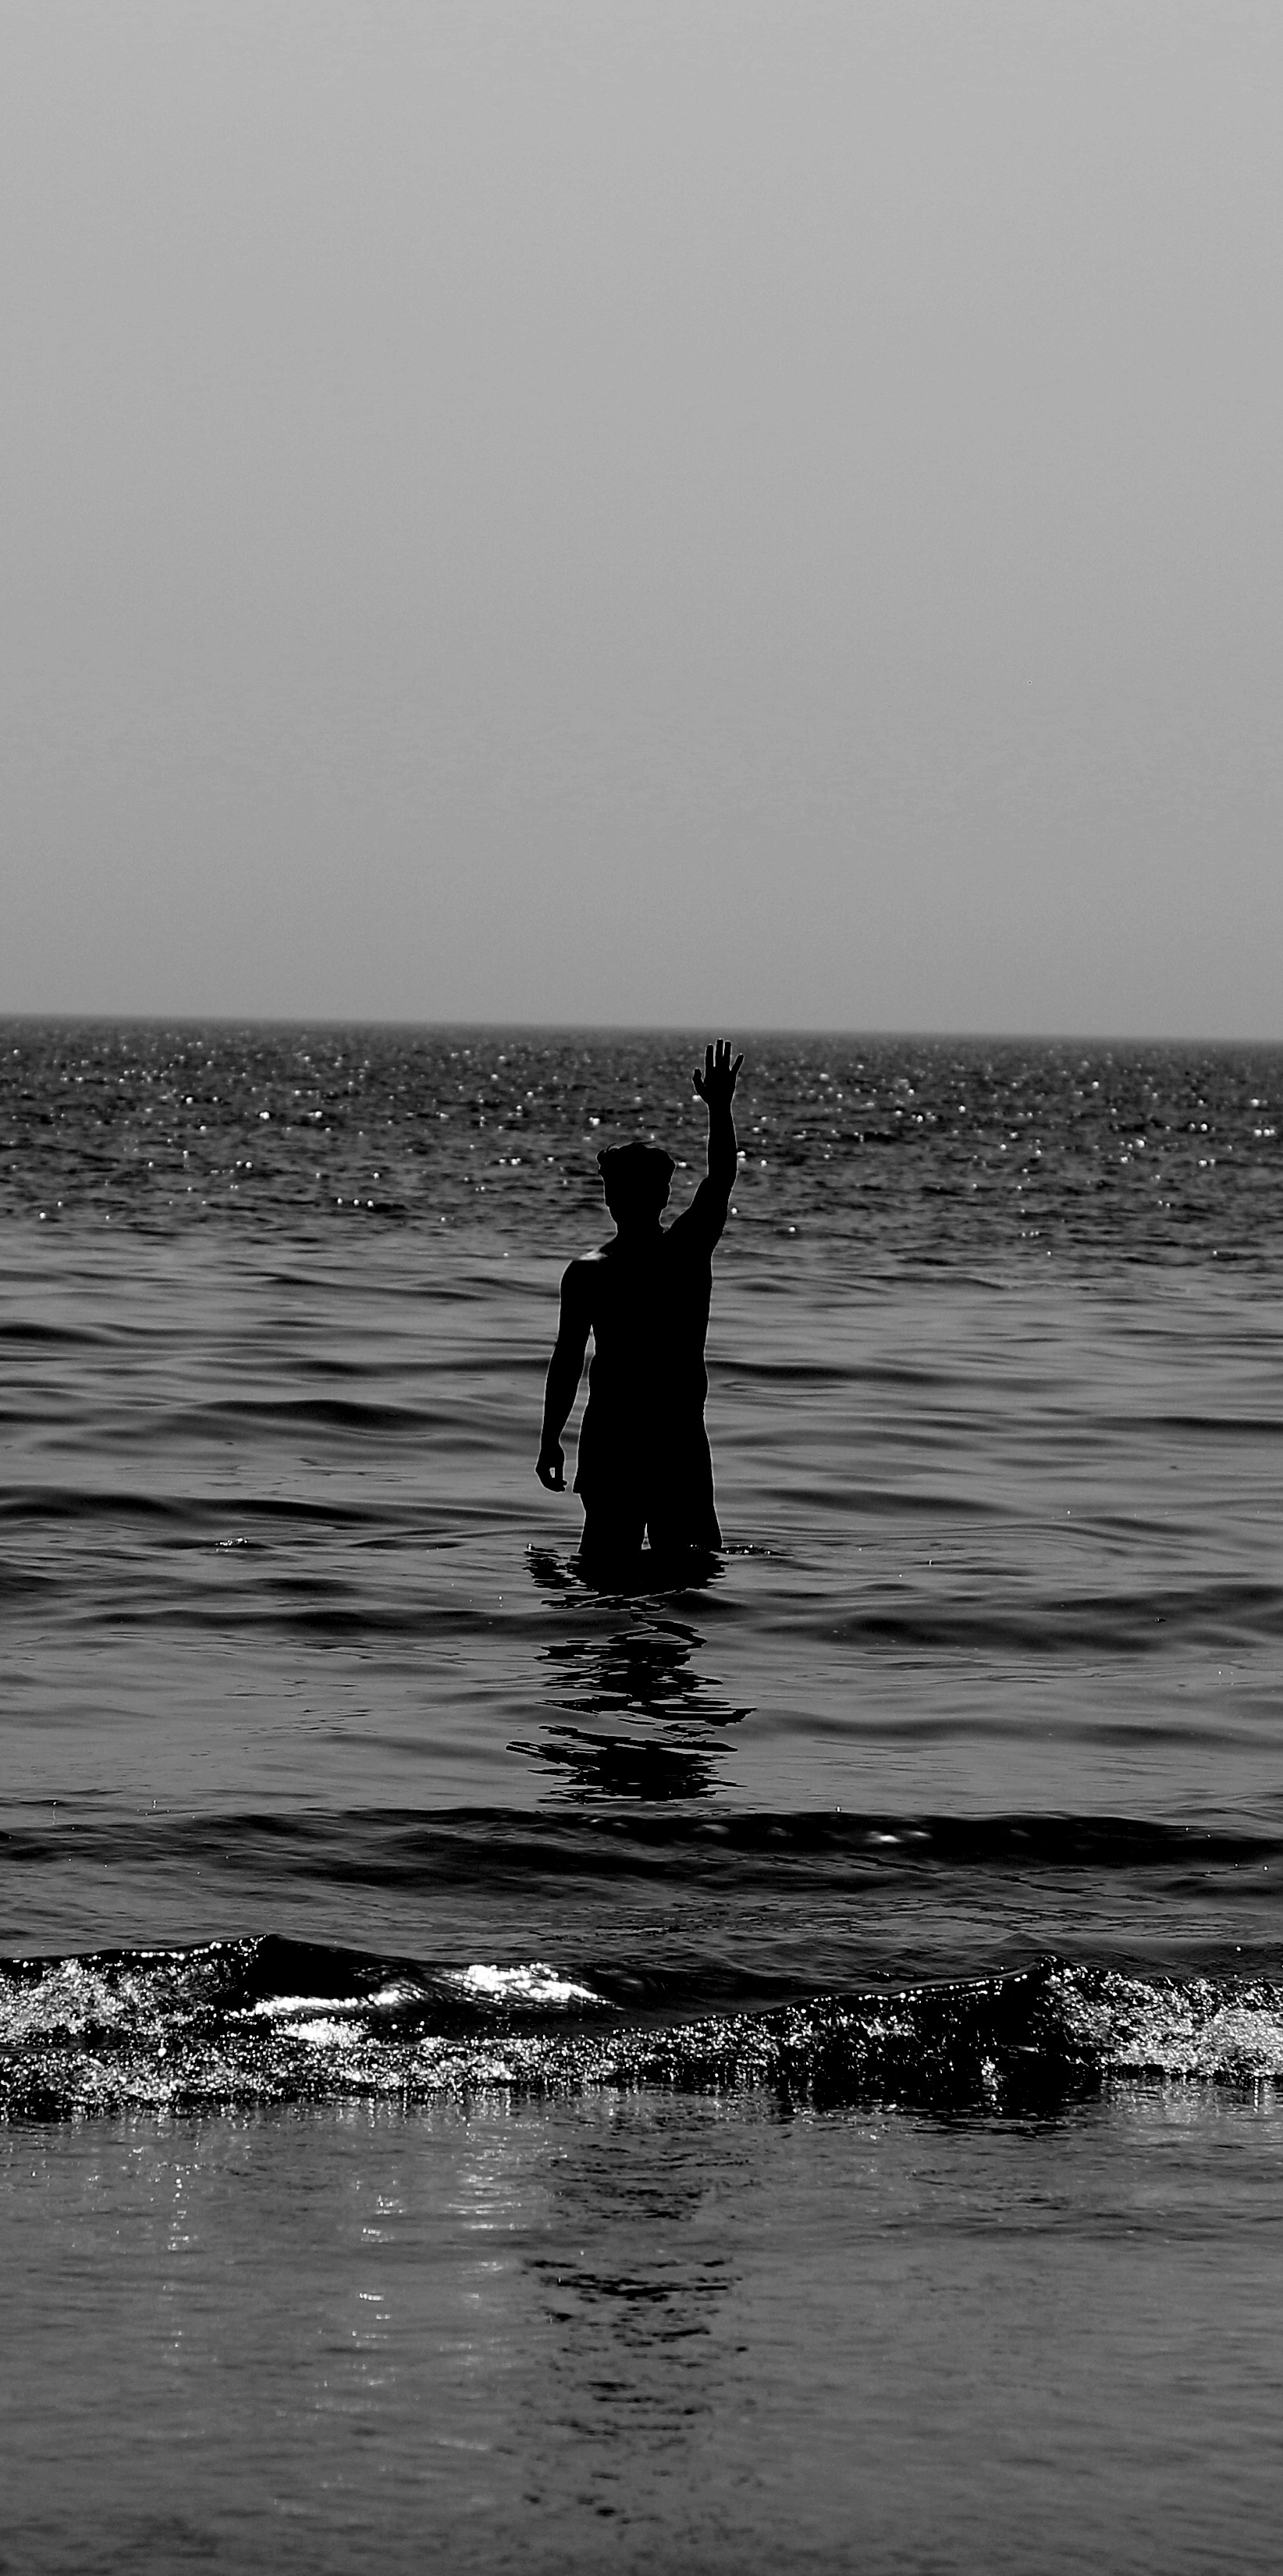
beach, sea, coast, water, ocean, horizon, black and white, shore, wave, bay, black, monochrome, body of water, monochrome photography, wind wave